ACT UP

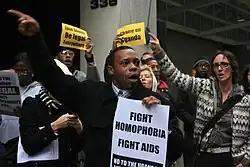
ACT UP protests in New York City against Uganda's Anti-Homosexuality Bill

Much of the documentation chronicling ACT UP's history is drawn from Douglas Crimp's history of ACT UP, the ACT UP Oral History Project, and the online Capsule History of ACT UP, New York.